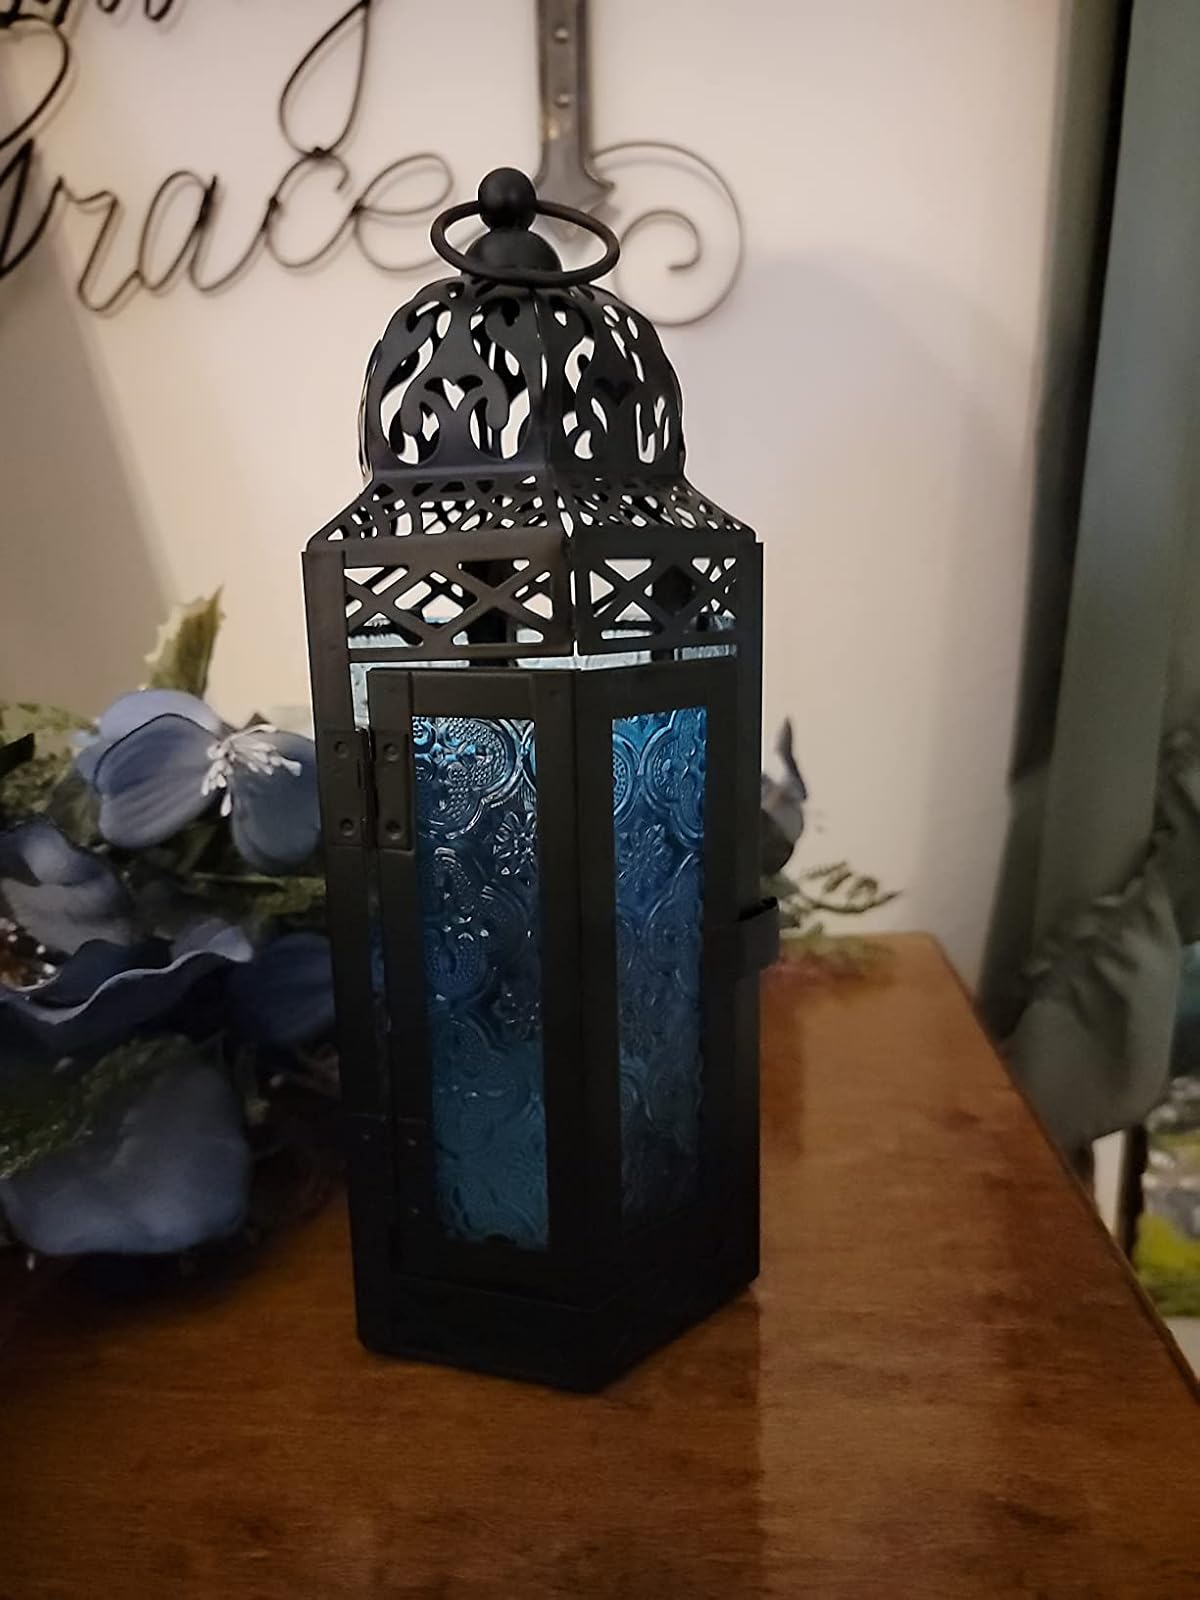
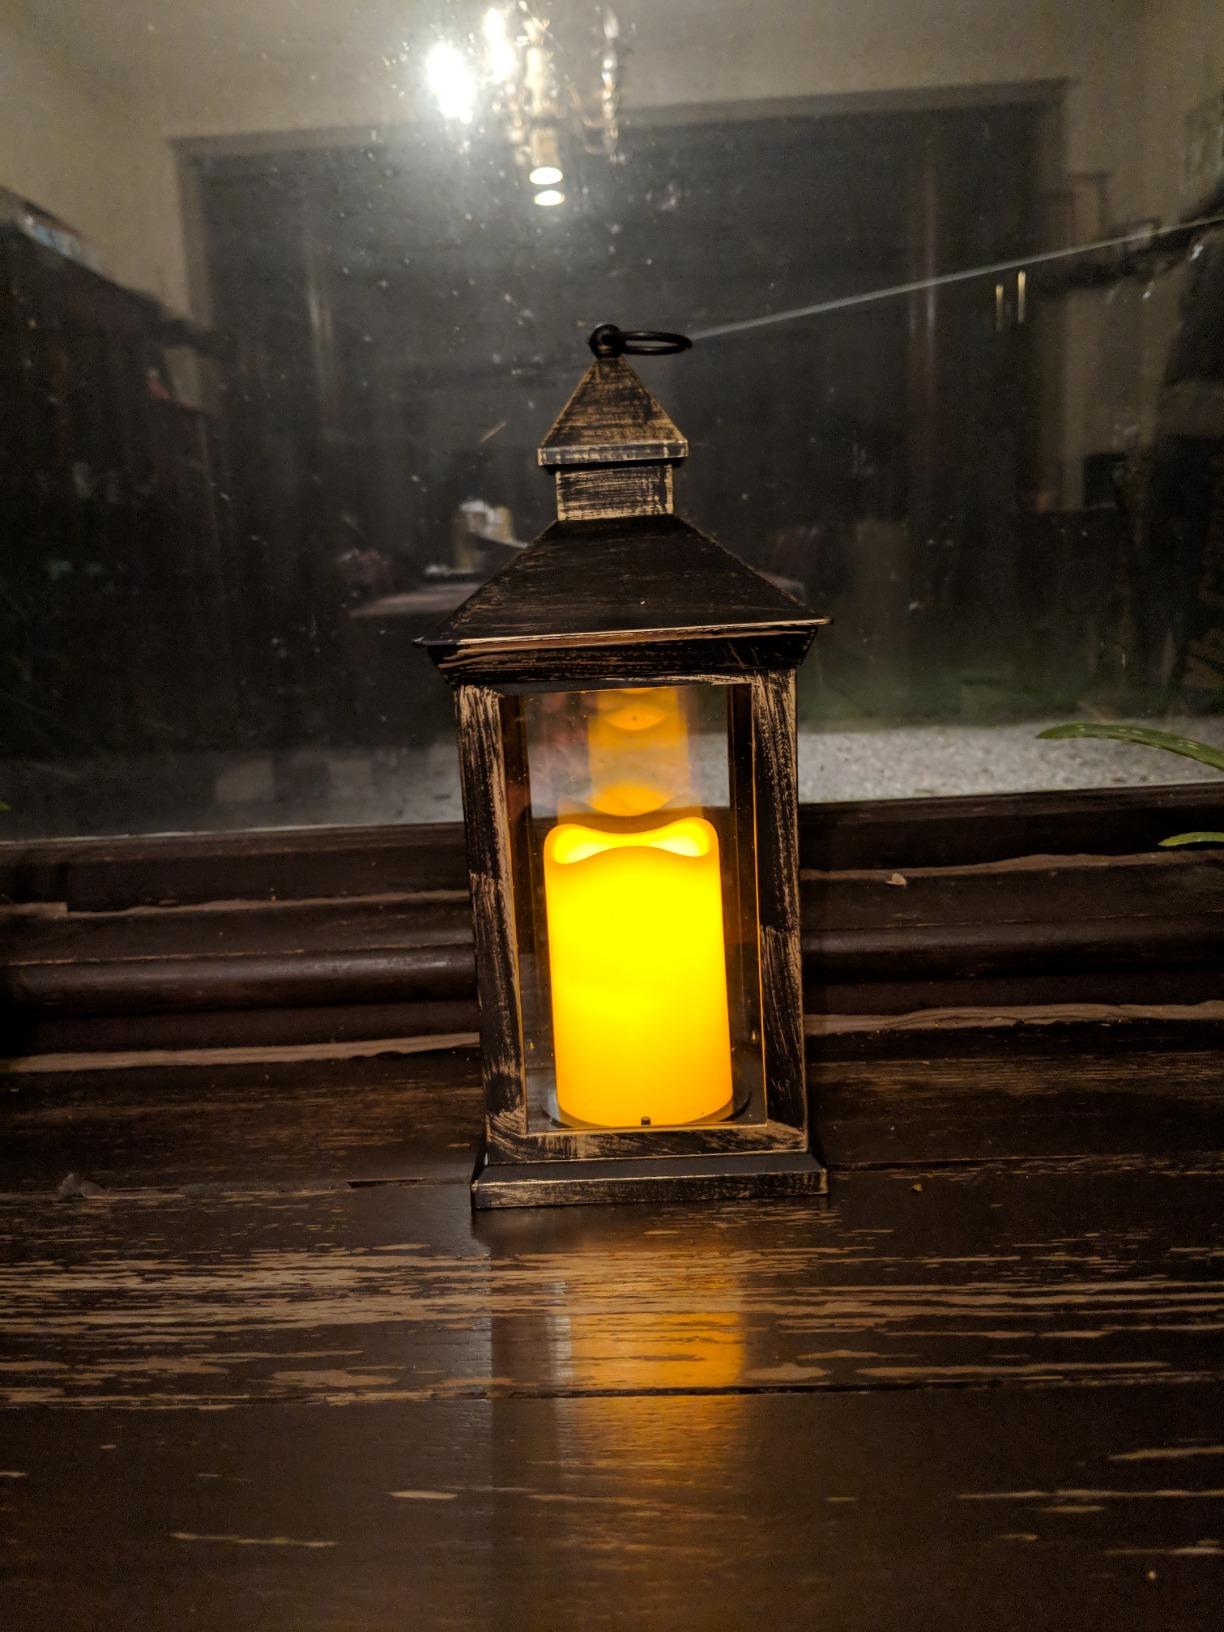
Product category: lantern
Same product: no